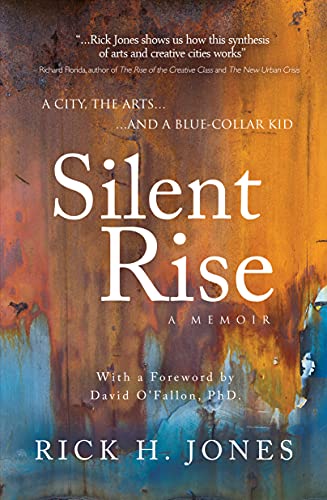
Silent Rise: A City, the Arts, and a Blue-Collar Kid
Category: Buy a Kindle
Review "...With great clarity, Silent Rise details how important the lively arts are to the quality of life in a community, to a town's vitality, growth, and success. The arts build the bridge across the divides of class and race, and Rick Jones shows how. Bravo!" --Peter Davis, author of Hometown, a Contemporary Chronicle; Academy Award winner for his film Hearts and Minds; author of the novel Girl of My Dreams. "...Silent Rise is a prophetic story of the power of community arts...This should be a lead story from the evening news and central to the promises of our public servants...Read the book." --Peter Block, author of Flawless Consulting and Community. About the Author Rick got his start in the arts when his mother enrolled him in Saturday morning art classes in 1956 in Dayton, Ohio. He continued for nearly a decade. With two degrees in painting, having taught college art for six years, and 40 years' experience in arts administration, he is now an exhibited painter, author, and sometimes poet. He has consulted on board development, fund development, grantsmanship, and arts management for numerous arts centers, councils, and organizations. In retirement, he and his family own an art supply and framing store in Hamilton, Ohio. In 1991 he was awarded the Ohio Governor's Award in Arts Administration. This is his first major book after writing two booklets on how to start arts centers in communities: An Arts Center in Our Community: How Do We Begin; and The Arts Center Handbook. Both were published by the Ohio Arts Council. He has written numerous articles in his areas of expertise.
Features: The | arts | are a powerful | change agent | … | … | lives | and | communities | can be | transformed | but the “fine arts” are not the key.Putting the arts into the hearts and minds of everyday people can launch both personal and city-wide positive change. This author, a forty-year community arts veteran, argues that the elitism of the fine arts, the arts relegated to the upper class, excludes the vast majority of the middle and certainly working-class majority.The Rust Belt city of Hamilton, Ohio, discovered in 1791, hoped to reverse the repeating cycle of economic decline, educational stagnancy, and social inequities, but only a few thought the arts could make any difference. | A blue-collar kid understands hard work. He also knows how to complete a task. When that kid decides to make his life in the arts, in the dichotomy of | blue-collar and arts | , he understands that “fine arts” will not be enough and will not be the best way to reach the | ends | his community hopes to achieve. He also knew that if success were to be had, the arts would have to be | broadly defined | as they were introduced to the public. The implementation of | community arts | for this author meant entrusting the arts to the | hearts and minds of everyday people | . The mission would be community excellence through the arts. | Hamilton was at the threshold of the town’s | bicentennial | ; a | cultural plan | increased their hope. They listened to the people and decided to build a | community arts center | . Would this courageous—and many thought dubious—decision work? | This memoir by the man who was brought to town to lead this twenty-five-year journey shows how a struggling city utilized the arts to ignite the renaissance the city is now experiencing. This story of | challenge, transformation, and hope | is an honest and straight-forward account of what is required to lead with authenticity and achieve amazing results. | “…Rick Jones shows us how this synthesis of arts and creative cities works. It’s a message we need to heed now more than ever.” | –Richard Florida, author of The Rise of the Creative Class and The New Urban Crisis